International Commission on Radiation Units and Measurements

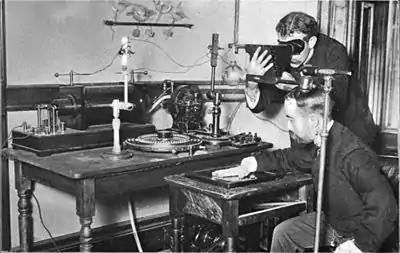
Using early Crookes tube X-Ray apparatus in 1896. One man is viewing his hand with a fluoroscope to optimise tube emissions, the other has his head close to the tube. No precautions are being taken.

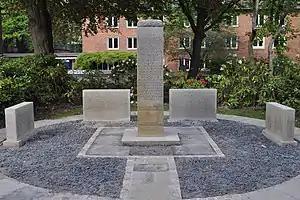
Monument to the X-ray and Radium Martyrs of All Nations erected 1936 at St. Georg hospital in Hamburg, commemorating 359 early radiology workers.

During the first two decades of its existence, its formal meetings were held during the International Congress of Radiology, but from 1950 onwards, when its mandate was extended, it has met annually.